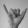
ASL letter: Y